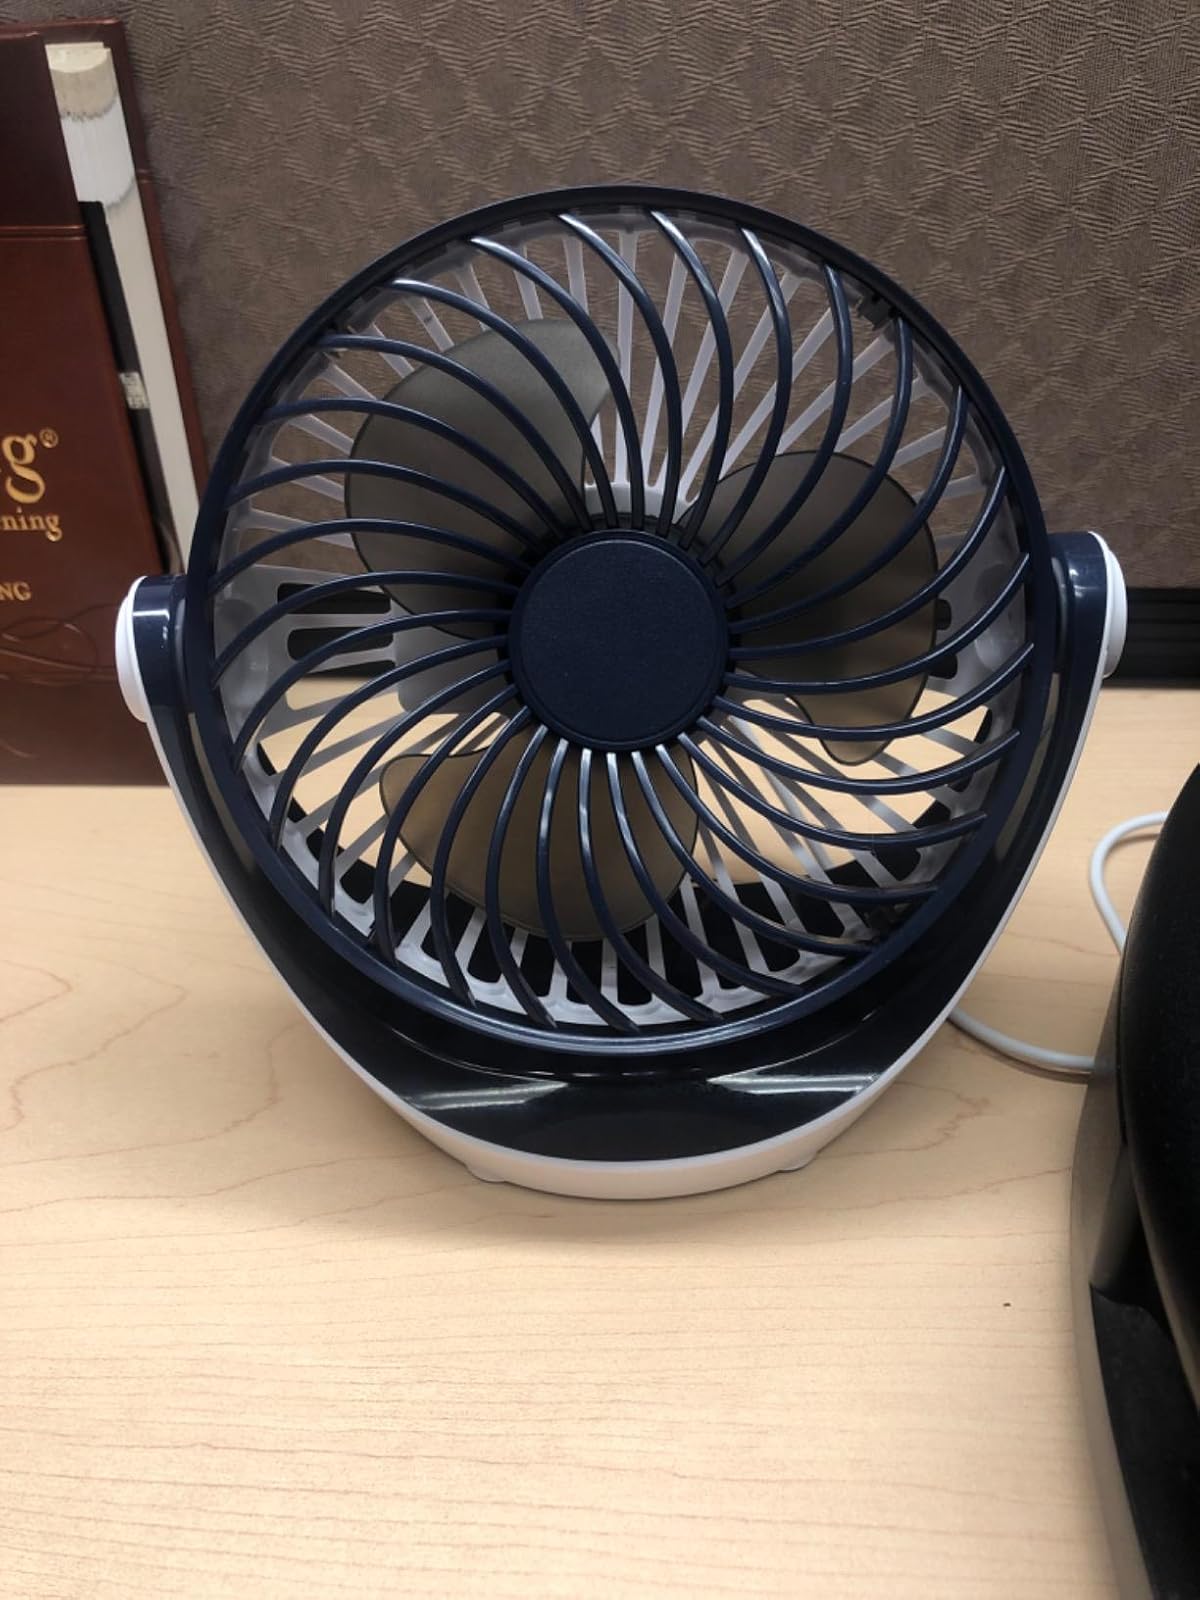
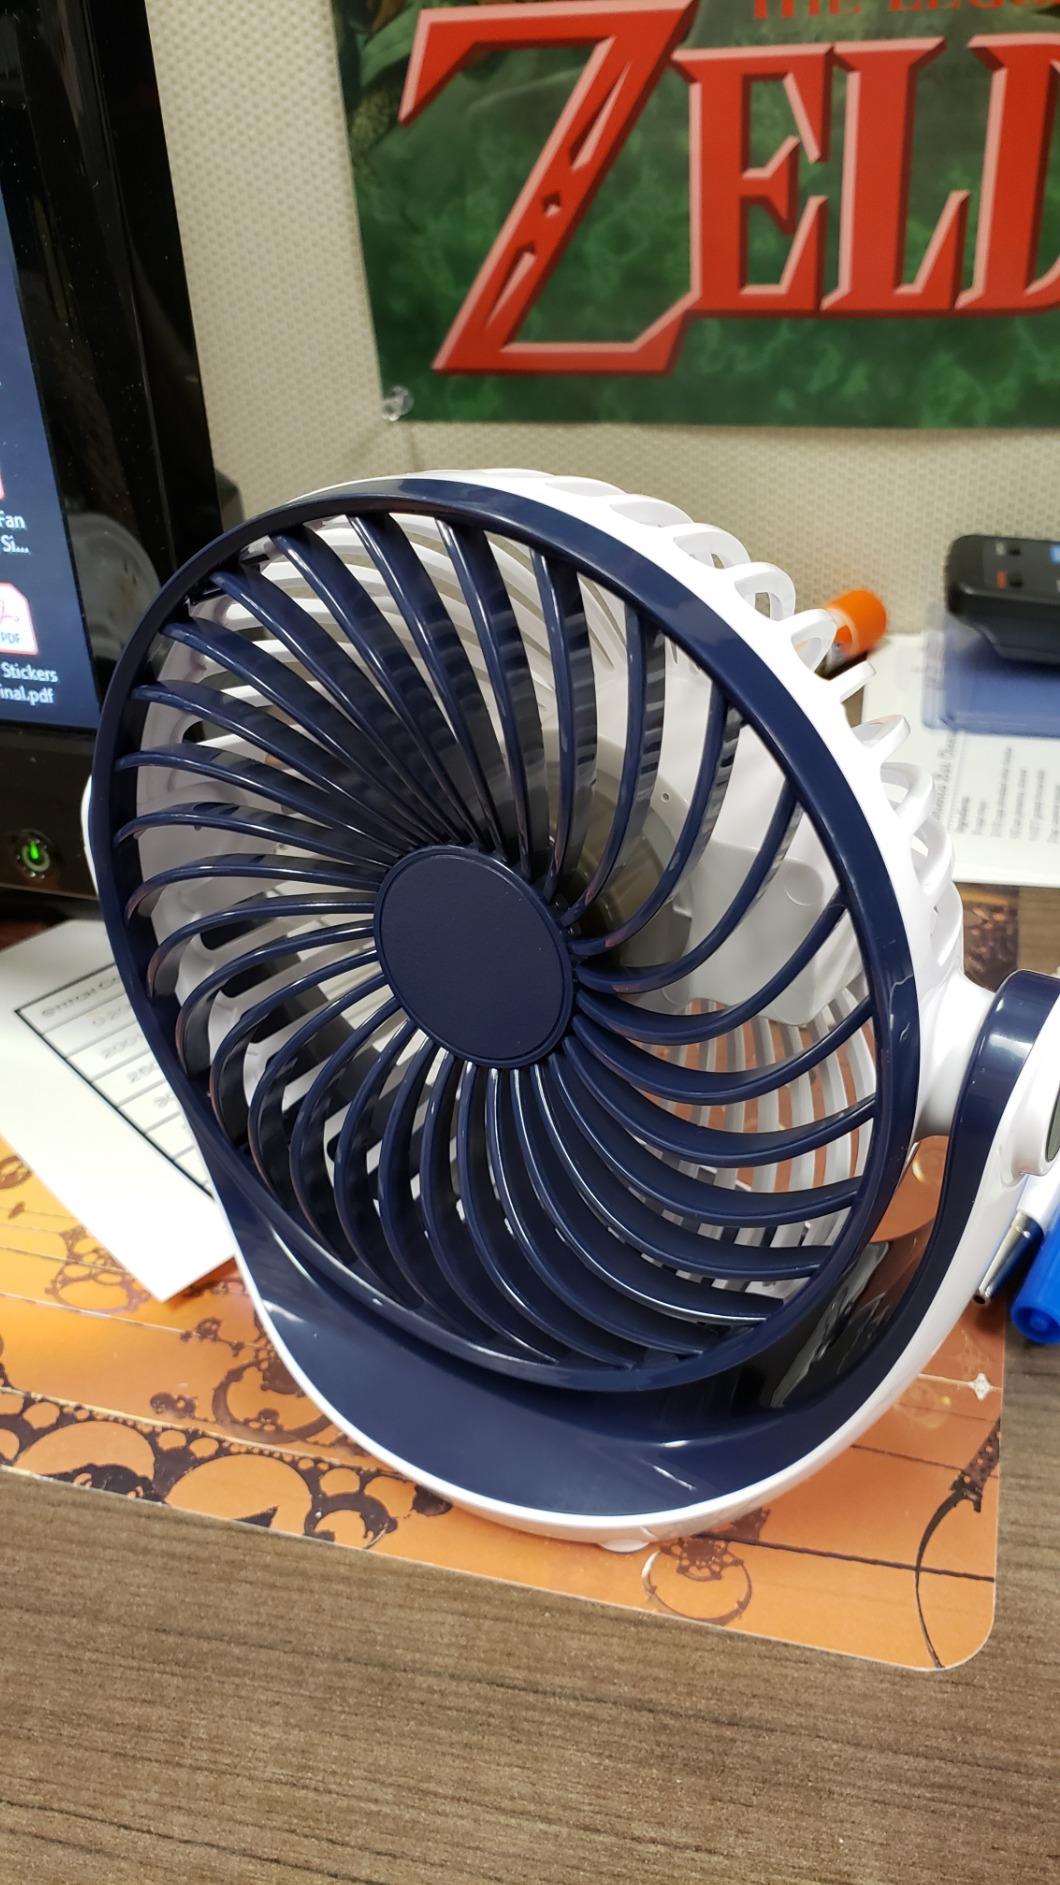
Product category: fan
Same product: yes